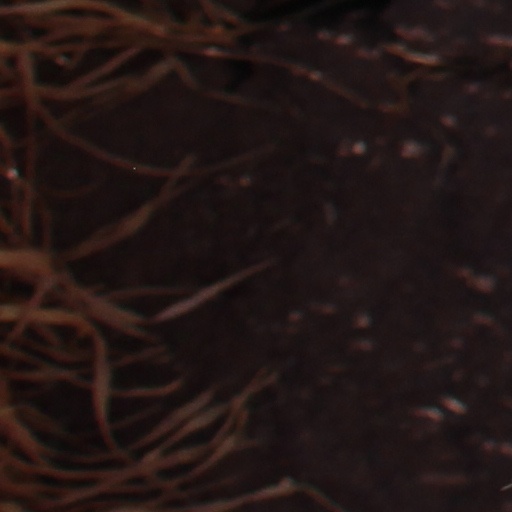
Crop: wheat